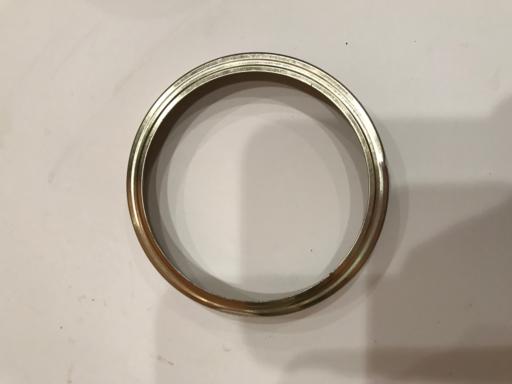
Waste category: metal